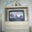
Label: television